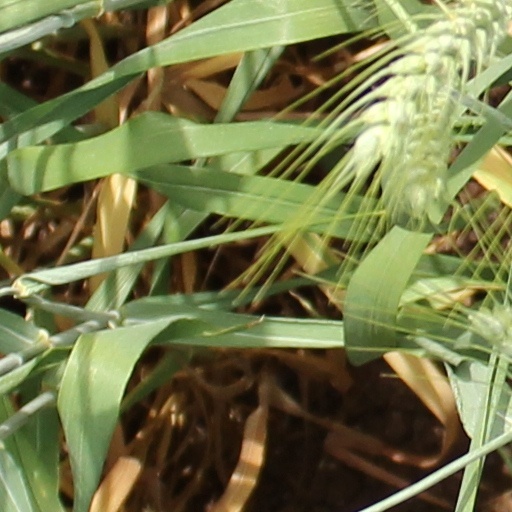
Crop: wheat